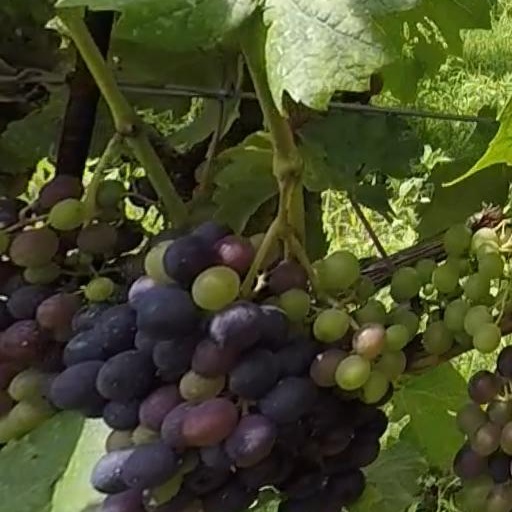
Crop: grape